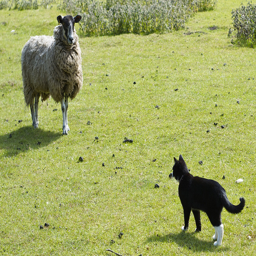
The sheep and the black cat are facing one another.
A cat is looking at a sheep in a field.
A sheep and a cat stand on the grass, across from each other, eying one another.
A cat and a sheep standing on the grass facing each other.
a cat and a sheep are standing in a field